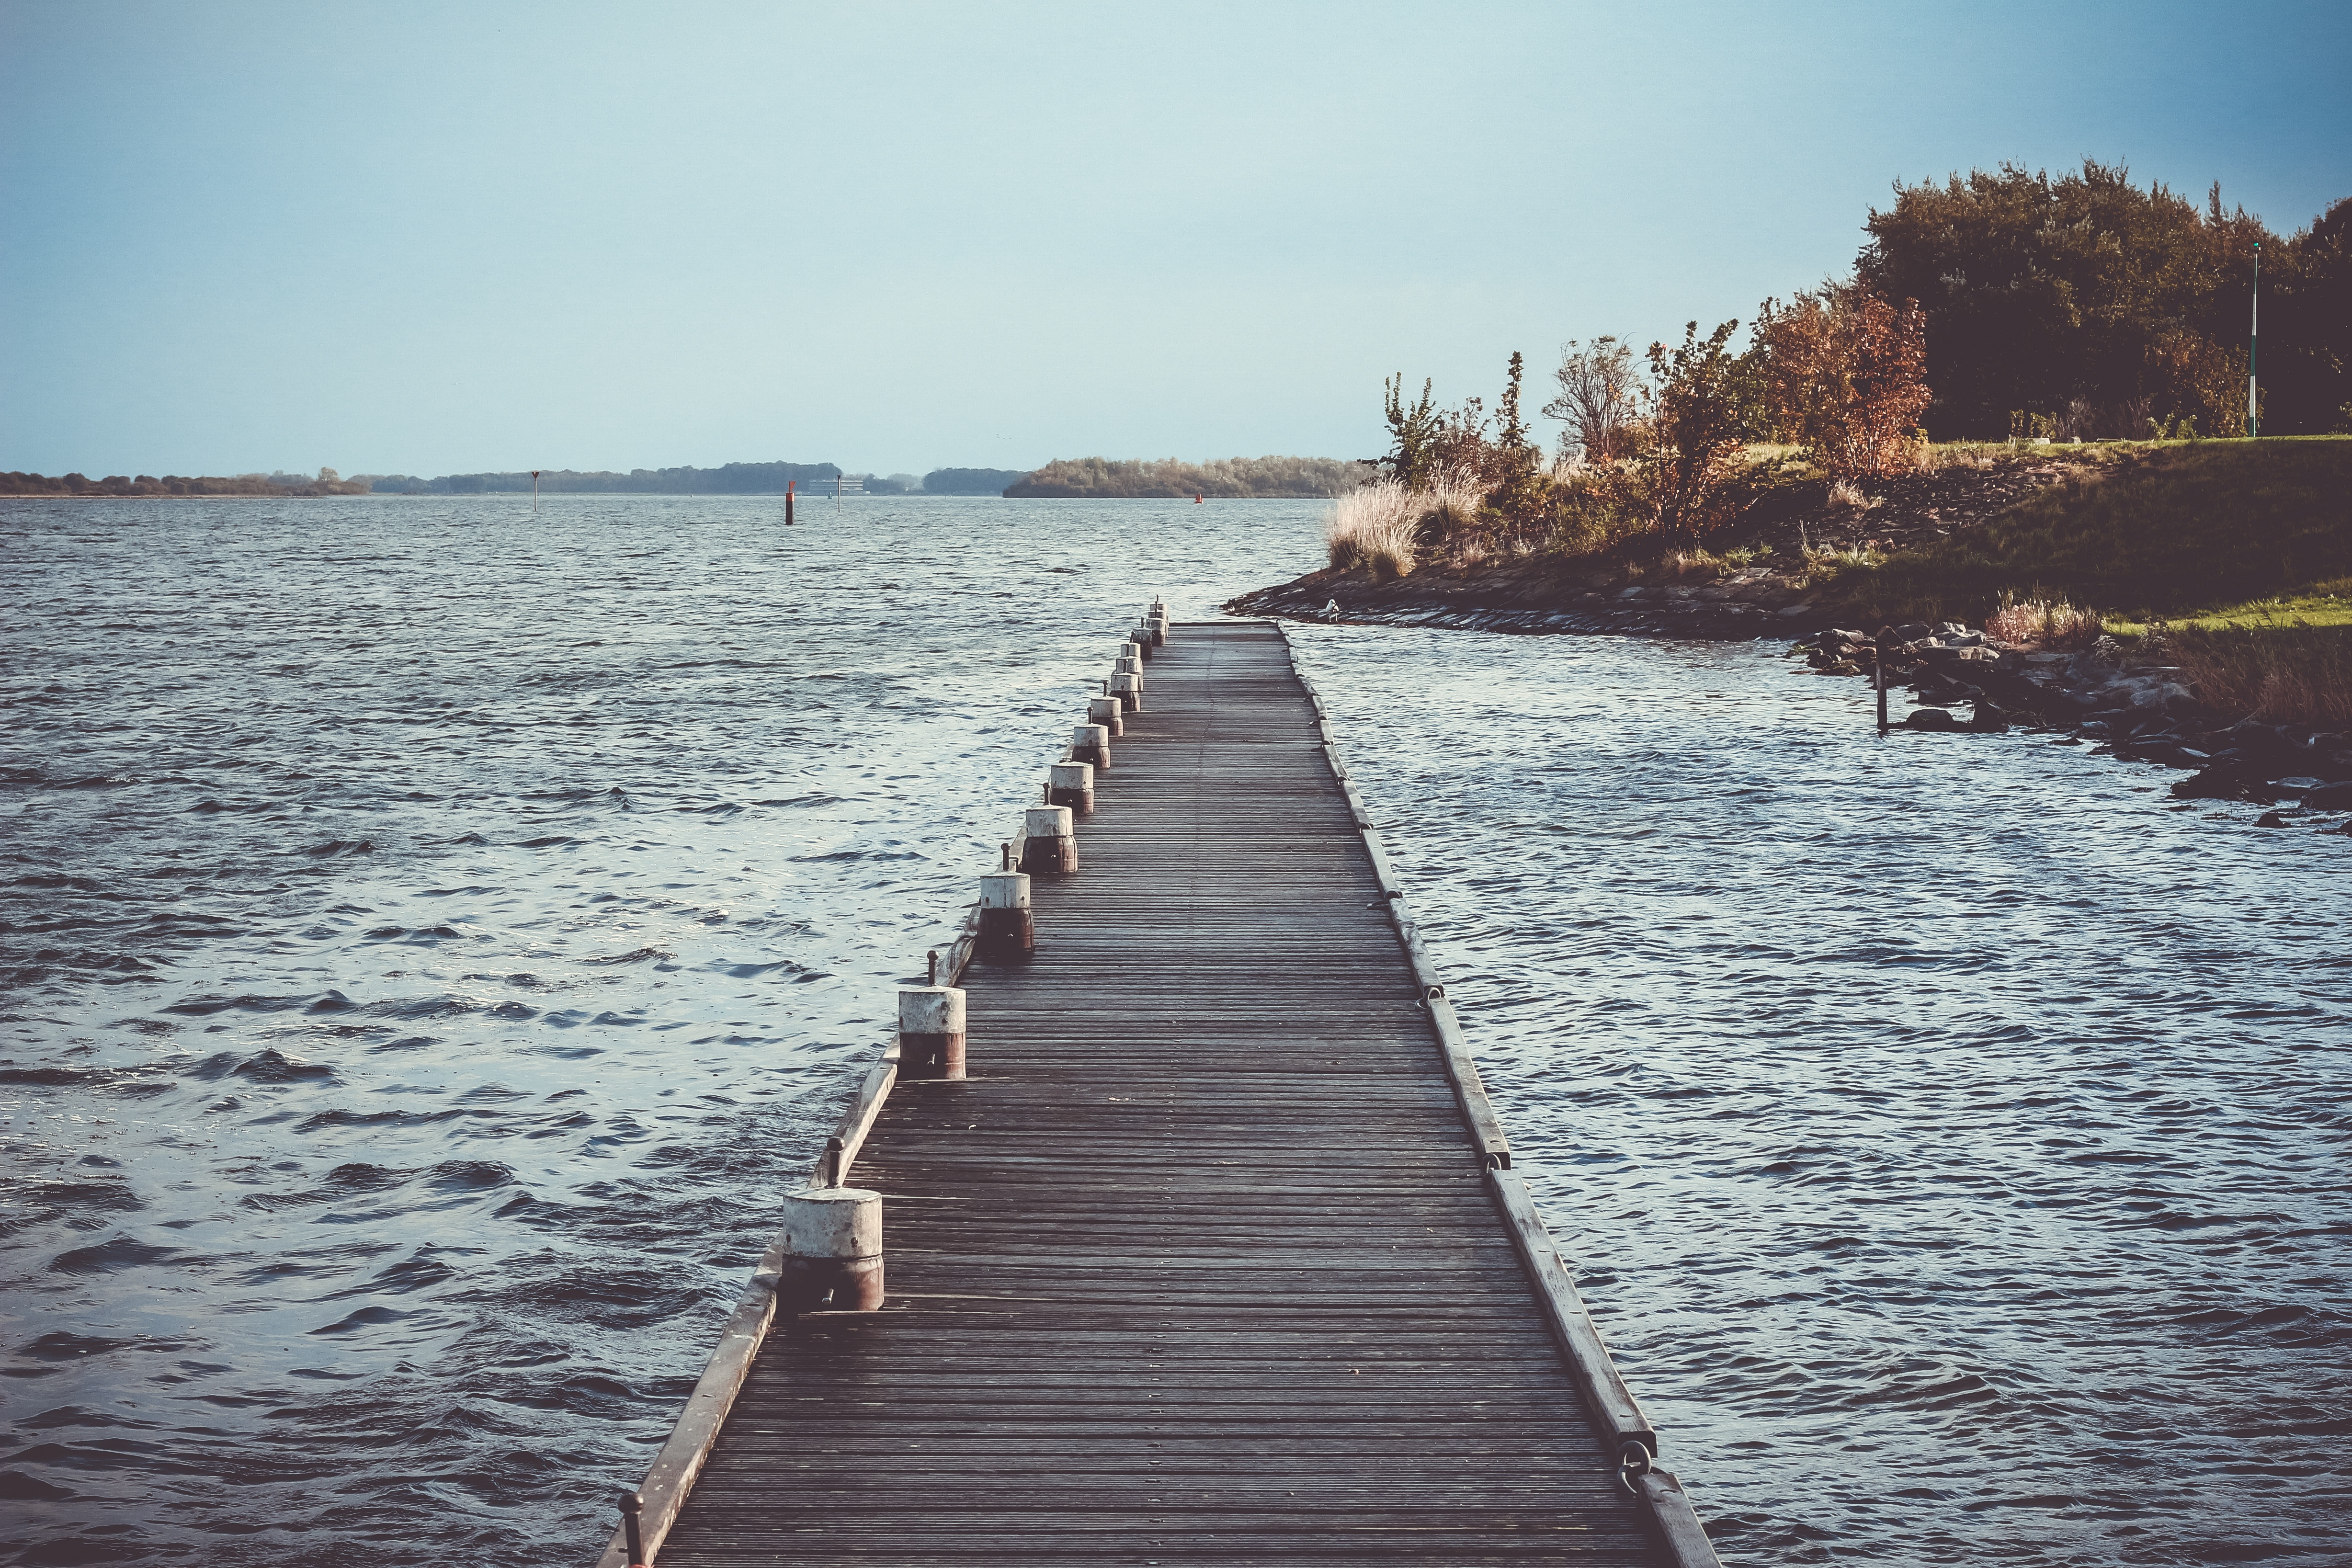
sea, coast, water, dock, morning, shore, lake, pier, river, walkway, dusk, reflection, vehicle, bay, reservoir, waterway, body of water, channel